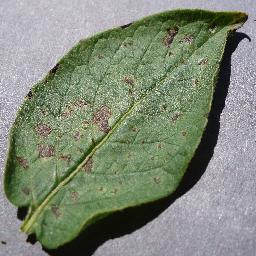
Label: Potato___Early_blight